Tally stick

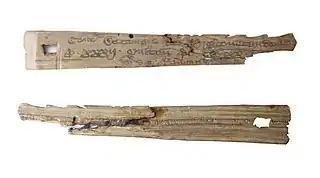
Medieval English split tally stick (front and reverse view). The stick is notched and inscribed to record a debt owed to the rural dean of Preston Candover, Hampshire, of a tithe of 20d each on 32 sheep, amounting to a total sum of £2 13s. 4d.

A tally stick (or simply a tally) was an ancient memory aid used to record and document numbers, quantities, and messages. Tally sticks first appear as animal bones carved with notches during the Upper Palaeolithic; a notable example is the Ishango Bone. Historical reference is made by Pliny the Elder (AD 23–79) about the best wood to use for tallies, and by Marco Polo (1254–1324) who mentions the use of the tally in China. Tallies have been used for numerous purposes such as messaging and scheduling, and especially in financial and legal transactions, to the point of being currency.